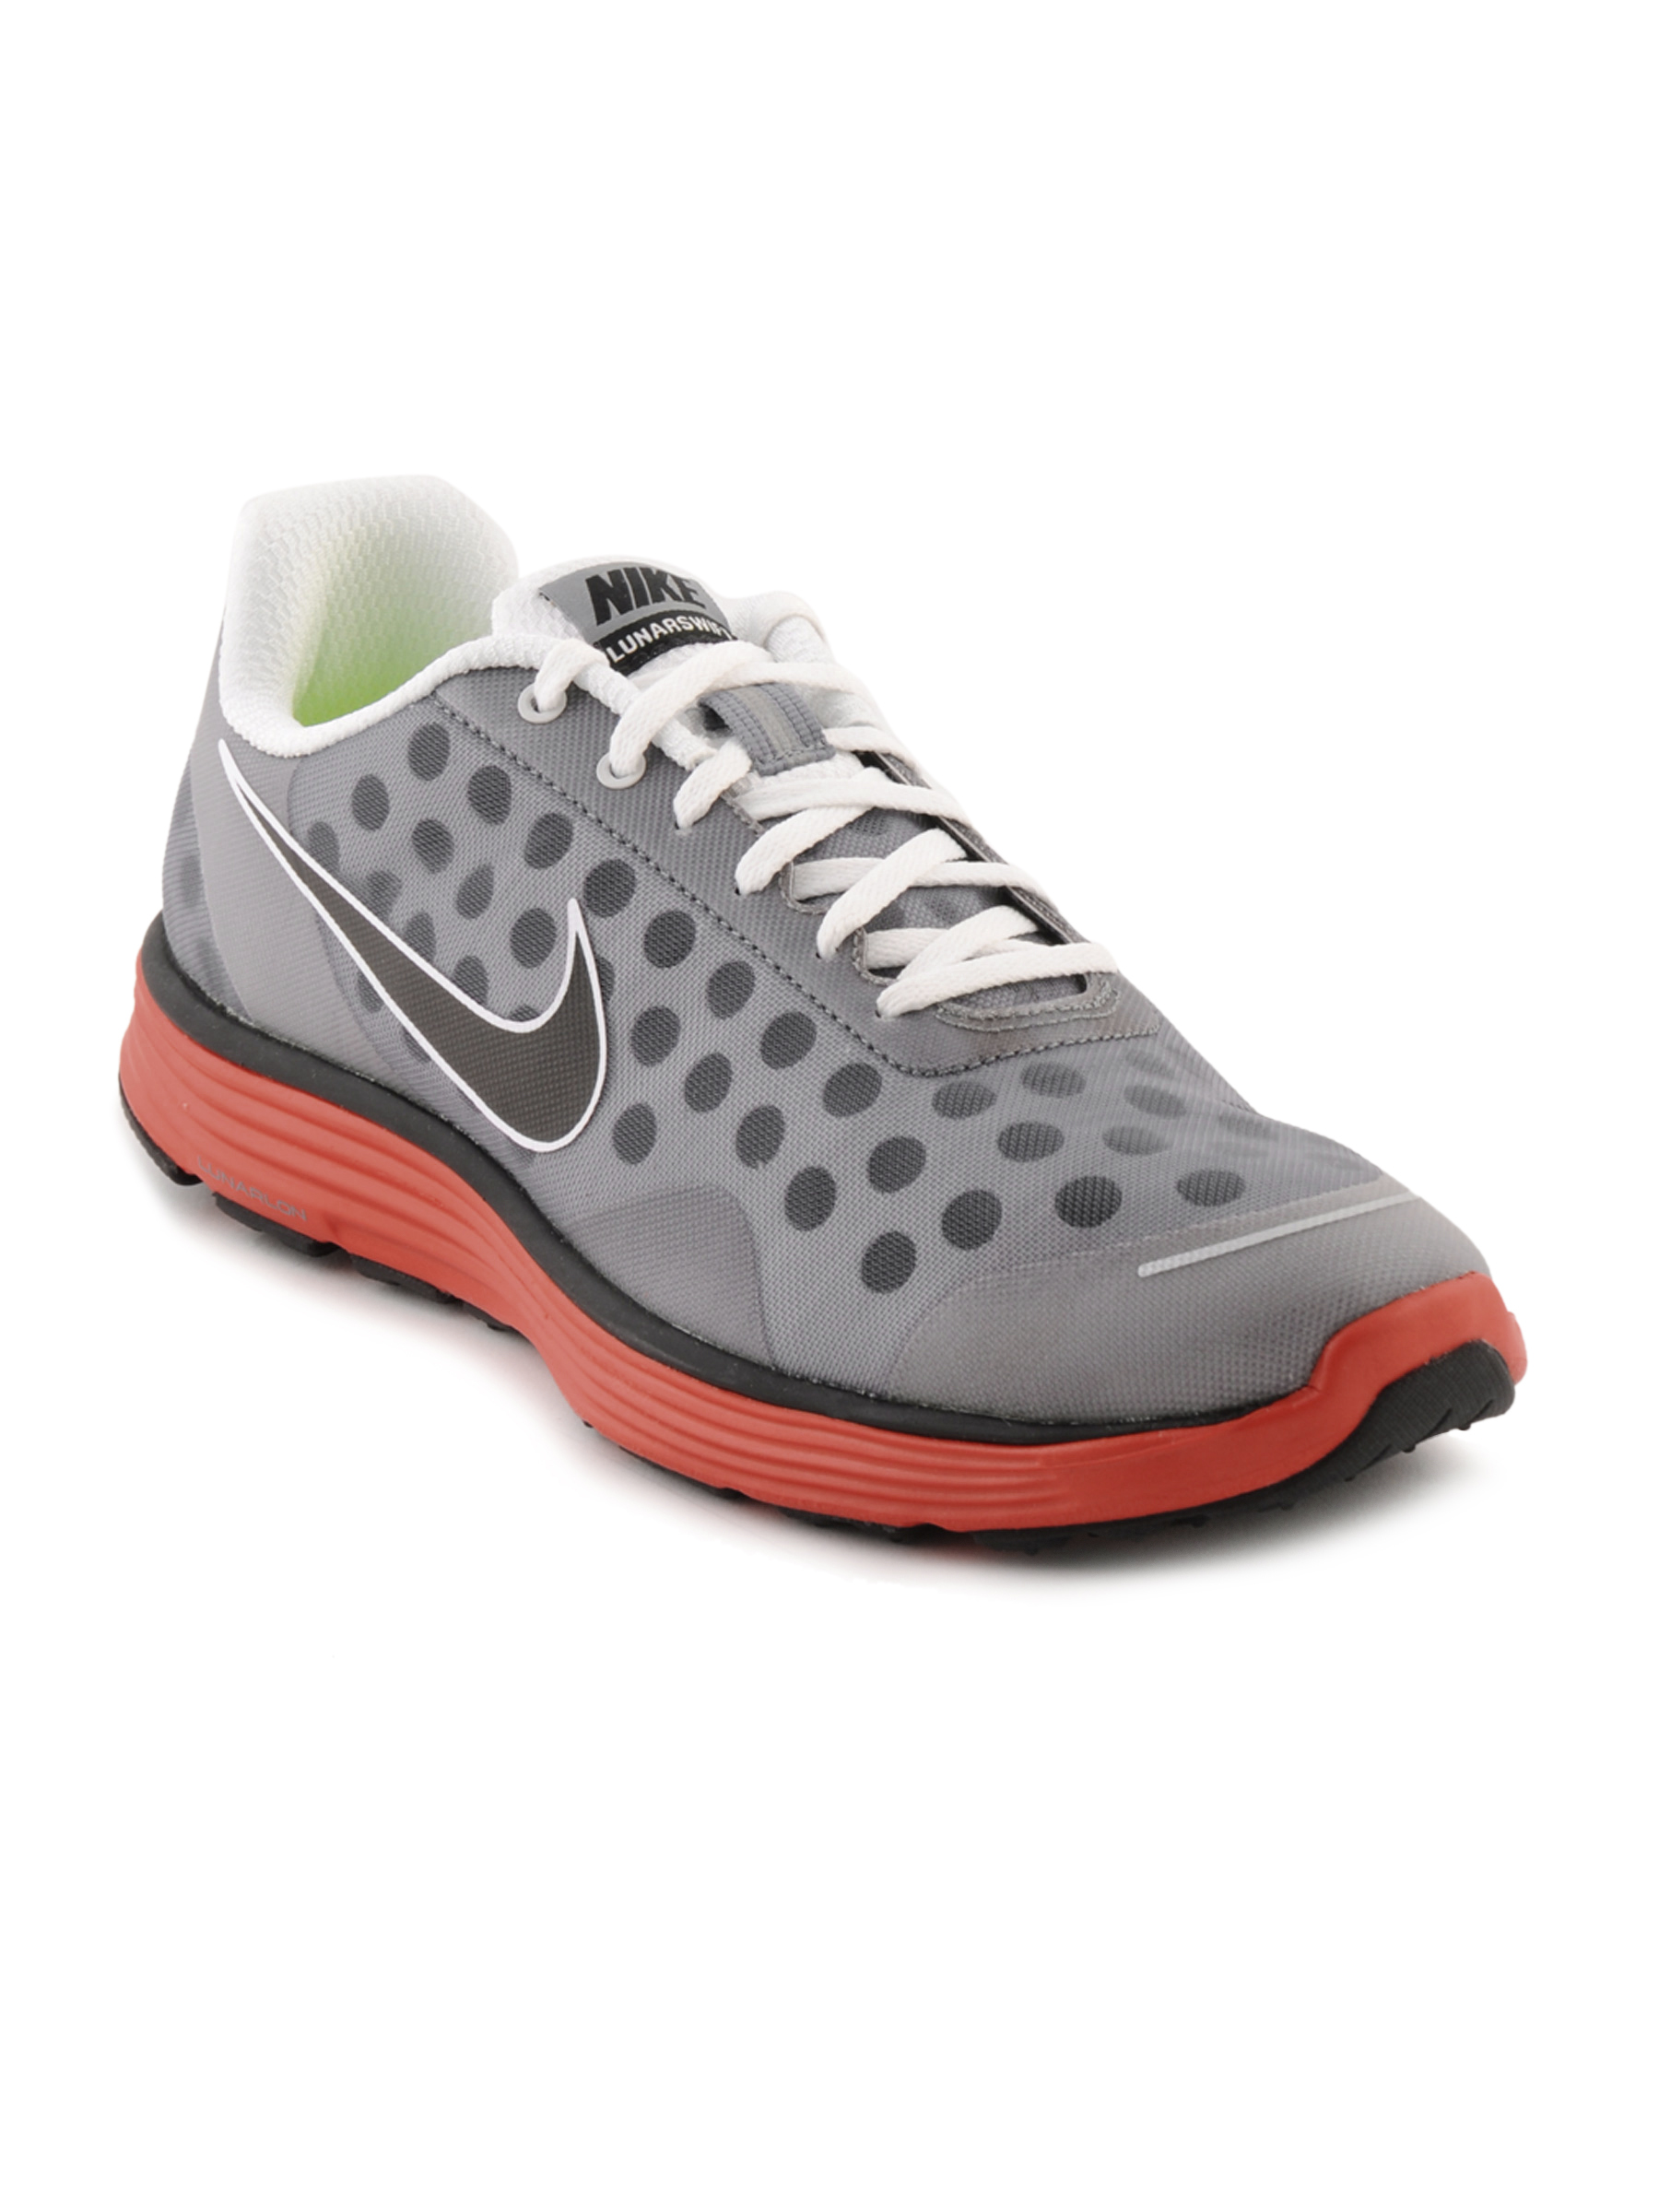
Nike Men Lunarswift Grey Sports Shoes
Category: Footwear / Shoes / Sports Shoes
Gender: Men
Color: Grey
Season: Fall 2011
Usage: Sports